Balule Nature Reserve

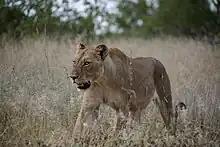
Lioness in Olifants West of the Balule Nature Reserve.

The diverse flora accommodates a diverse array of fauna. More than 220 different kinds of birds inhabit the area including raptor species such as lappet-faced vulture, Pel's fishing owl, martial eagle and impressive larger birds such as kori bustard, ground hornbill and saddle-billed stork. There are over 30 species of mammals ranging from plains game such as zebra, wildebeest and South African giraffe to predators such as lion, African leopard and southeast African cheetah. The rivers and other watering holes are home to large herds of hippos and Nile crocodiles, and in the long dry seasons these areas are heavily trafficked by wildlife and safari tour groups alike. The nature reserve is home to the big five.